Mendel Stromm

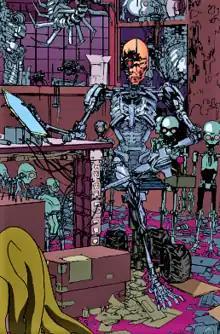
Mendel Stromm as depicted in "Civil War II: Amazing Spider-Man" #3 (August 2016).Art by Travel Foreman.

Professor Mendel Stromm is a supervillain appearing in American comic books published by Marvel Comics. The character has also been known as the Robot Master and Gaunt.